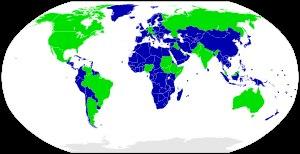
Le gouvernement est une institution qui exerce le pouvoir exécutif au sein d'une entité politique d'un pays. Dans un régime parlementaire tel que celui de la France, le gouvernement est responsable politiquement devant le Parlement. Le gouvernement décide et entreprend les actions nécessaires à la conduite de l'État.